Sam Vanni

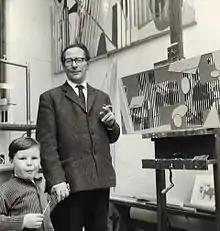
Sam Vanni in 1964 with his son Mikko.

Sam Vanni (till 1941 Samuel Besprosvanni; 6 July 1908 – 20 October 1992) was a Finnish painter. He is considered to be the pioneer of abstract art in Finland.